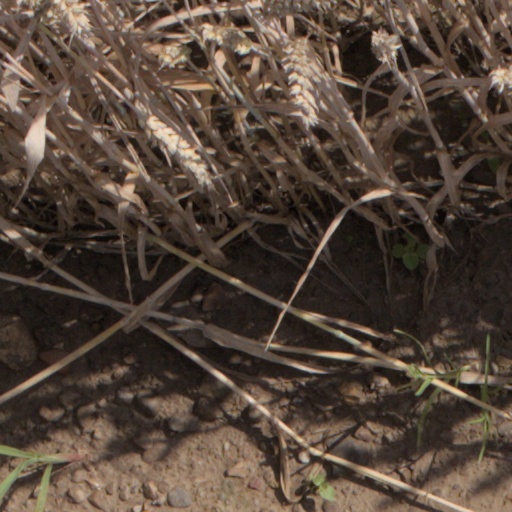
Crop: wheat